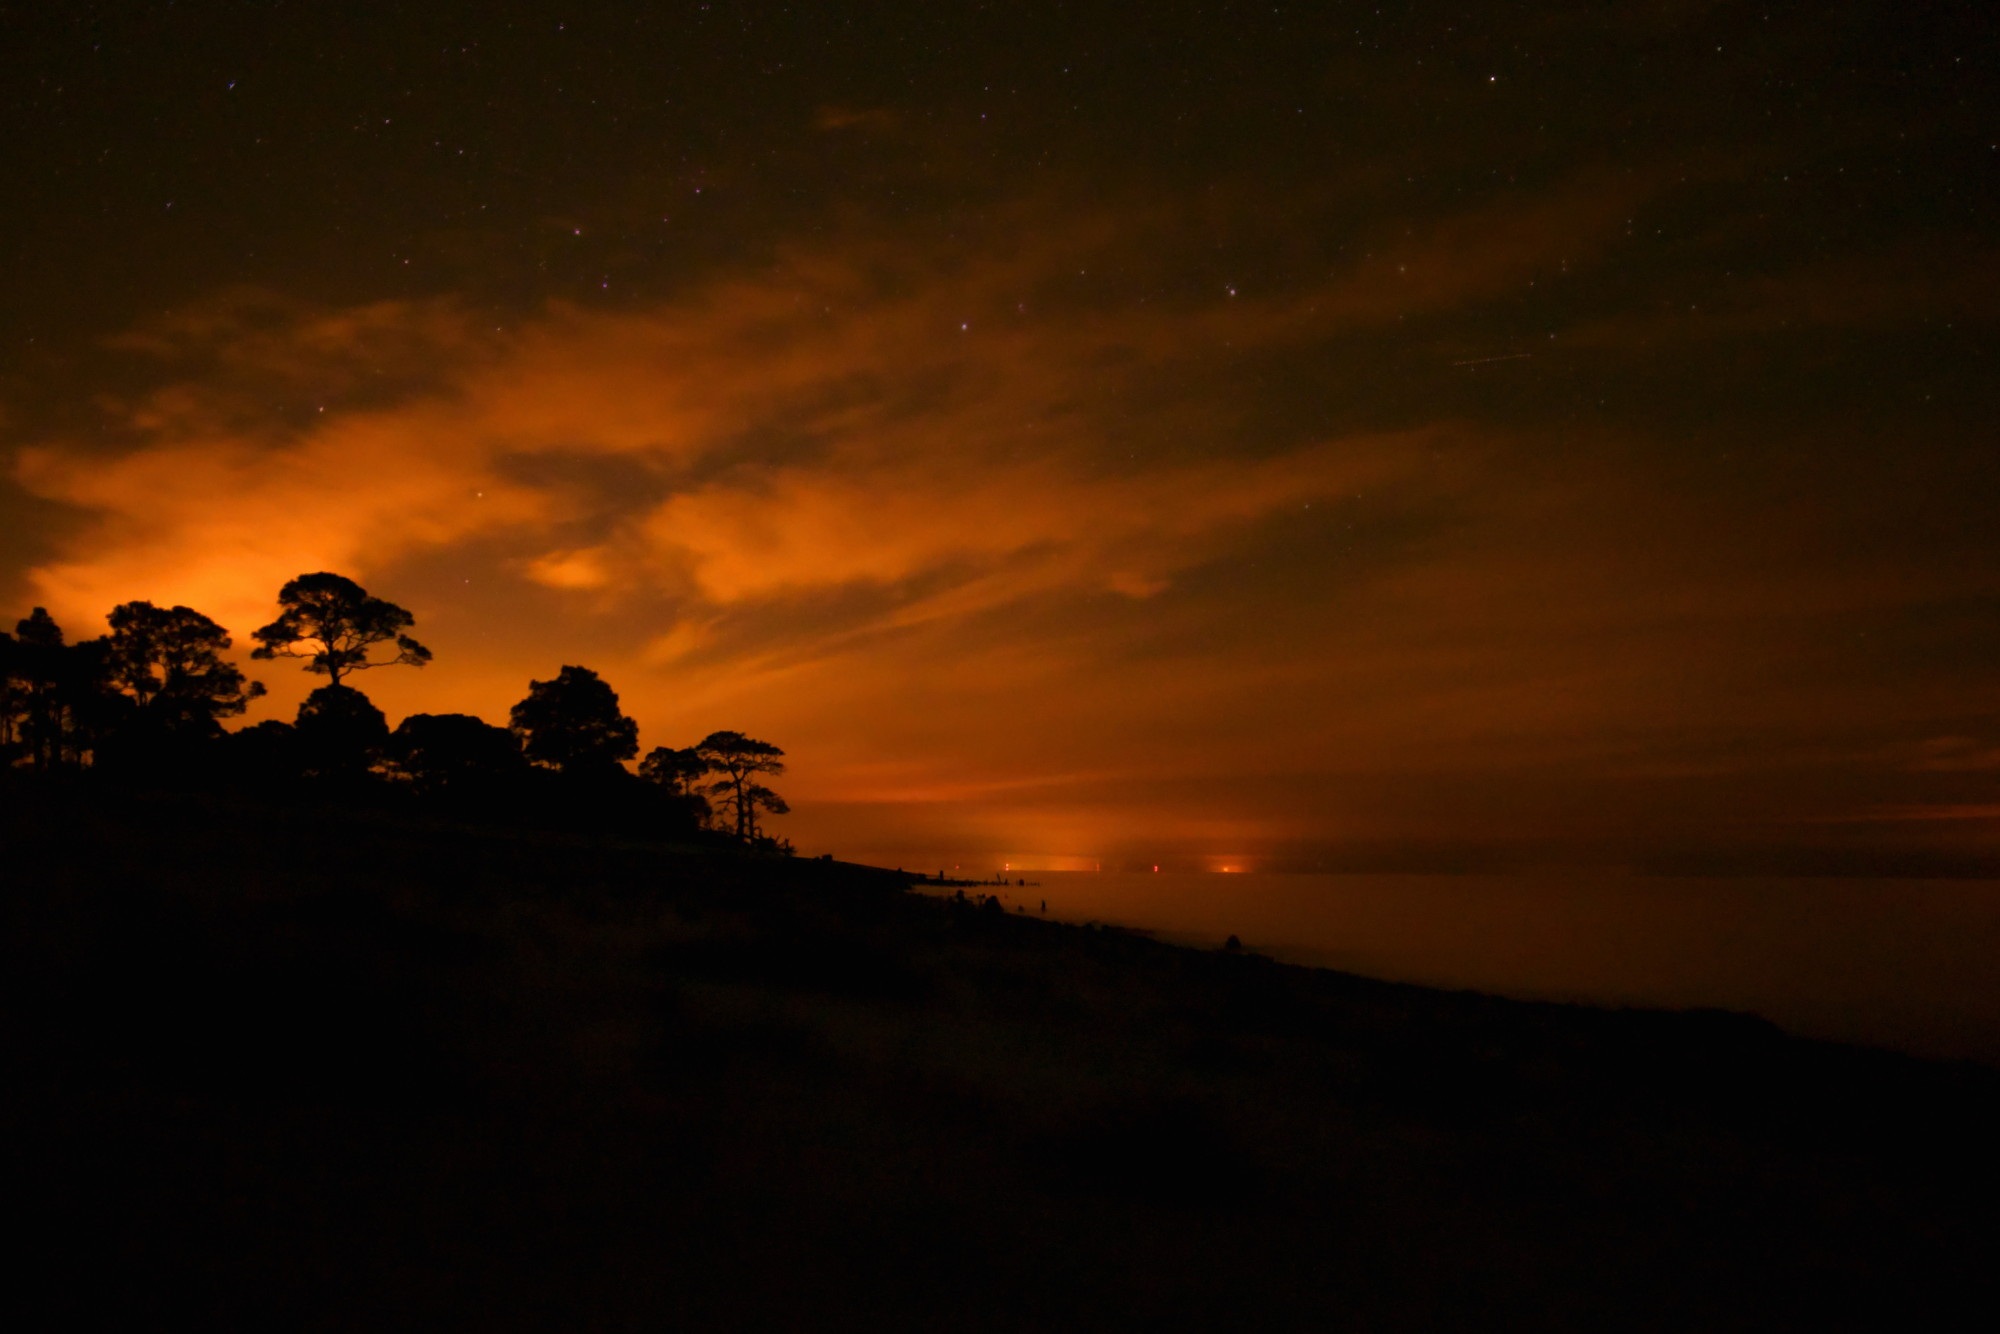
beach, landscape, horizon, cloud, sky, sunrise, sunset, night, sunlight, morning, dawn, atmosphere, dusk, evening, stars, florida, afterglow, red sky at morning